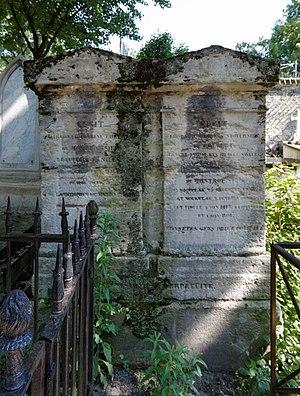
Vue d'ensemble
Édouard Charles Victurnien Colbert, comte de Maulévrier, est un militaire, et homme politique français des XVIIIᵉ et XIXᵉ siècles.